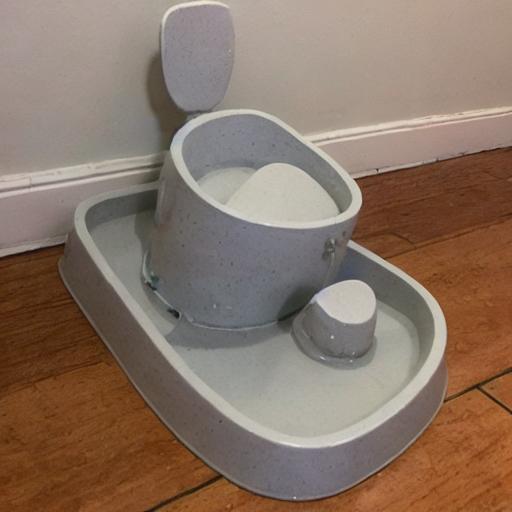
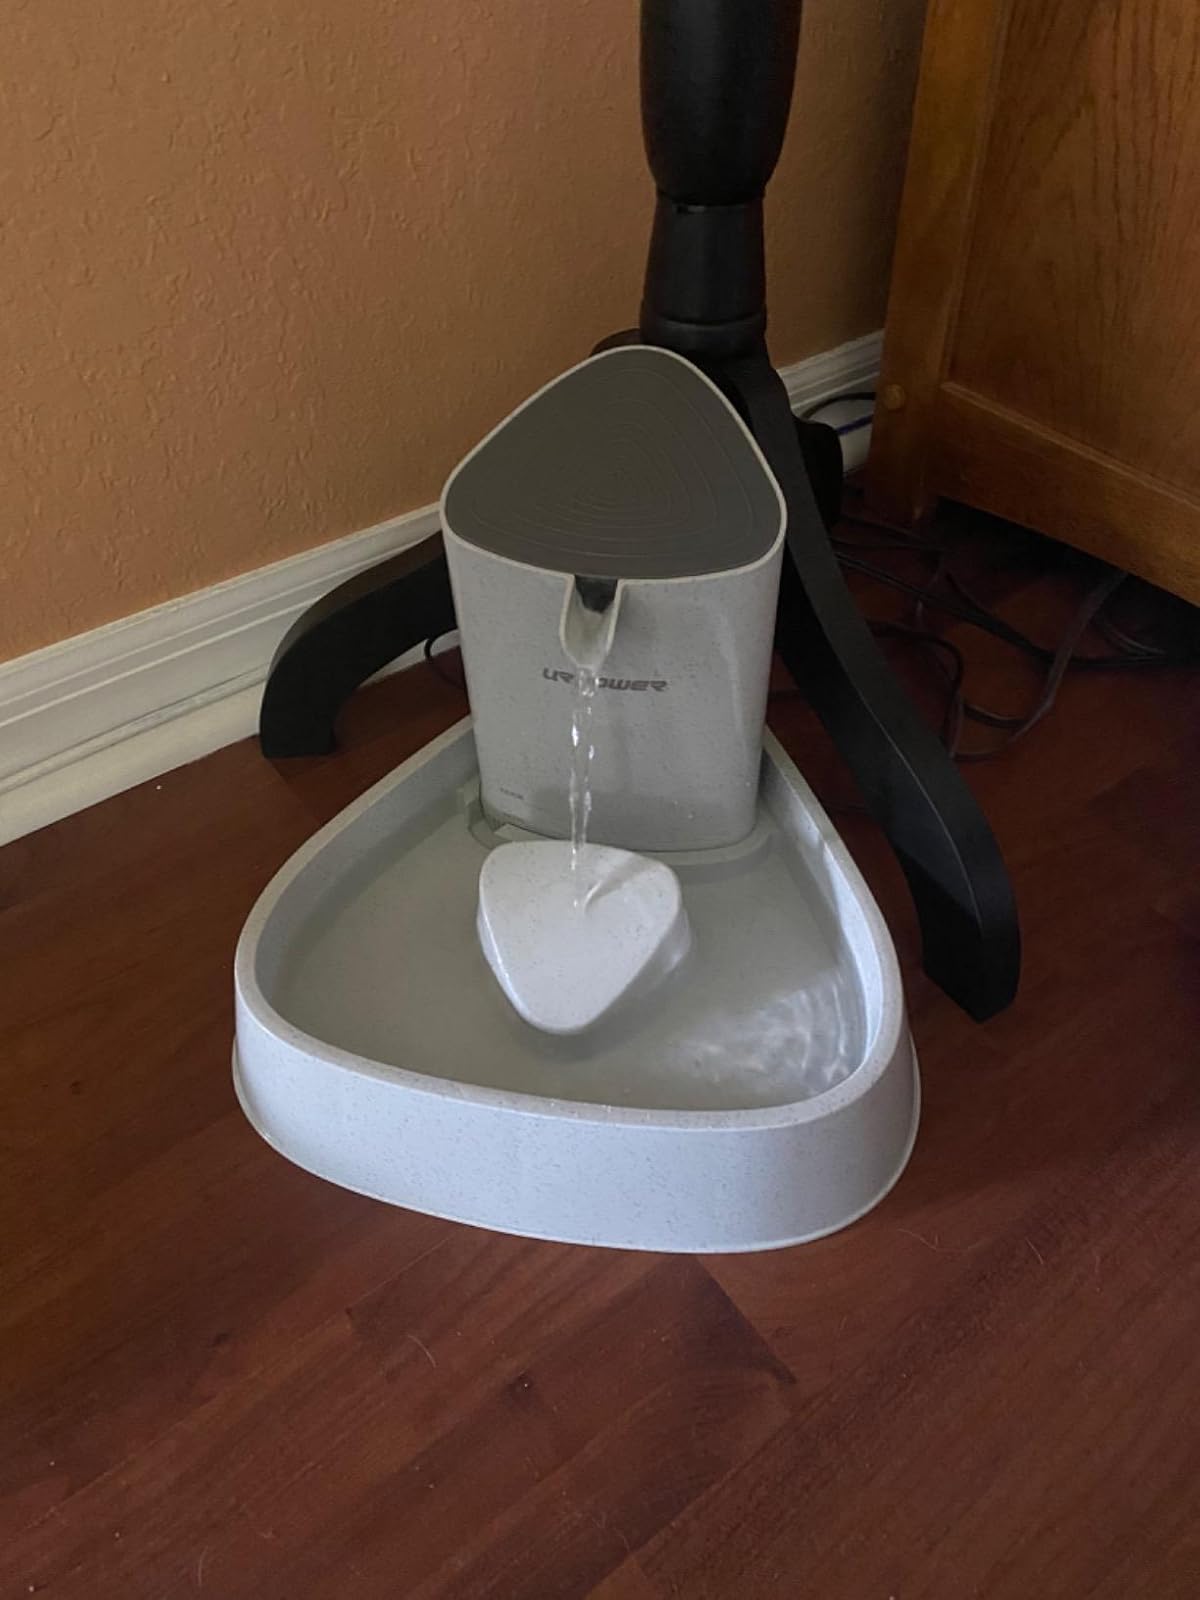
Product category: items_bowl
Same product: no